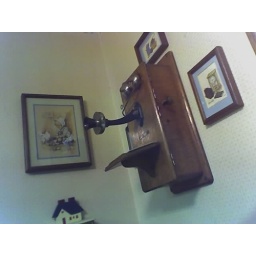
[Robert Prather's Photo blog]An old phone hanging in my parent's kitchen